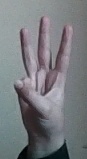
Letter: thaa